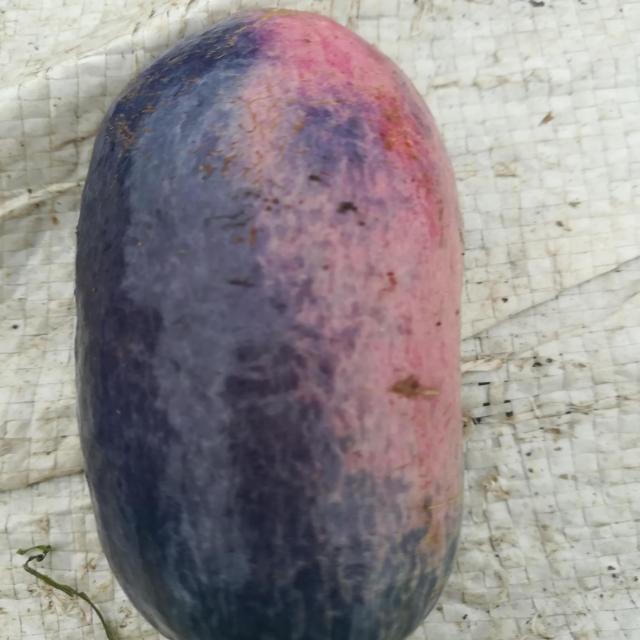
Plum grade: unripe